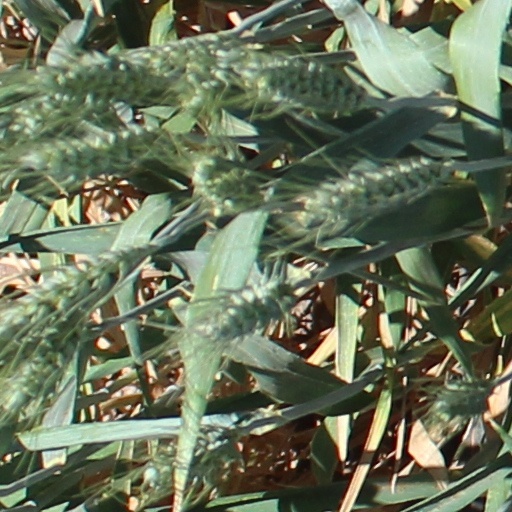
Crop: wheat